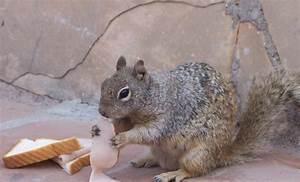
squirrel